Jigme Singye Wangchuck National Park

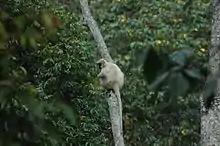
A golden langur climbing a tree at Nabji

The mammal fauna includes a mix of Palearctic and Indo-Malayan species. The first Conservation Management Plan (Jan 2001-June 2010) for the park enlisted 57 mammals, but most of which are yet unconfirmed. The presence of 19 mammals was confirmed based on direct sightings and indirect evidence. A rapid biodiversity survey conducted in 2002 listed 22 mammals, of which 11 were identified as mammals of conservation interest. The 2012 mammal survey confirmed the presence of 26 mammals in the park. The current figure of 39 mammals was reached following intensive camera trapping conducted from 2013 to 2015 for the Tiger Revalidation Survey.